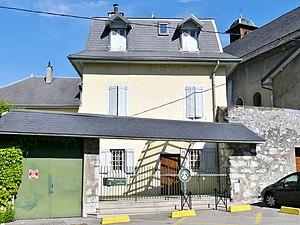
Vue de l'ancienne Maison forte de Lémenc, devenue l'accueil du monastère du Carmel de 1832 à sa fermeture en 2017, à Chambéry en Savoie.
Le Carmel de Chambéry est un carmel fondé en 1634 à Chambéry dans le duché de Savoie, aujourd'hui en France dans le département de la Savoie.